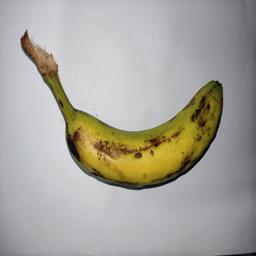
Banana variety: Sagor Kola